Kundavada Kere

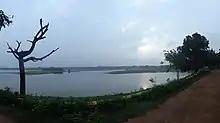
Kundawada Lake(Lake), Davanagere, Karnataka State

Kundavada Kere is a lake in Davanagere city, Karnataka state, India.